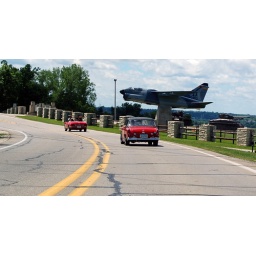
On the road to the car show in Beaverdale.